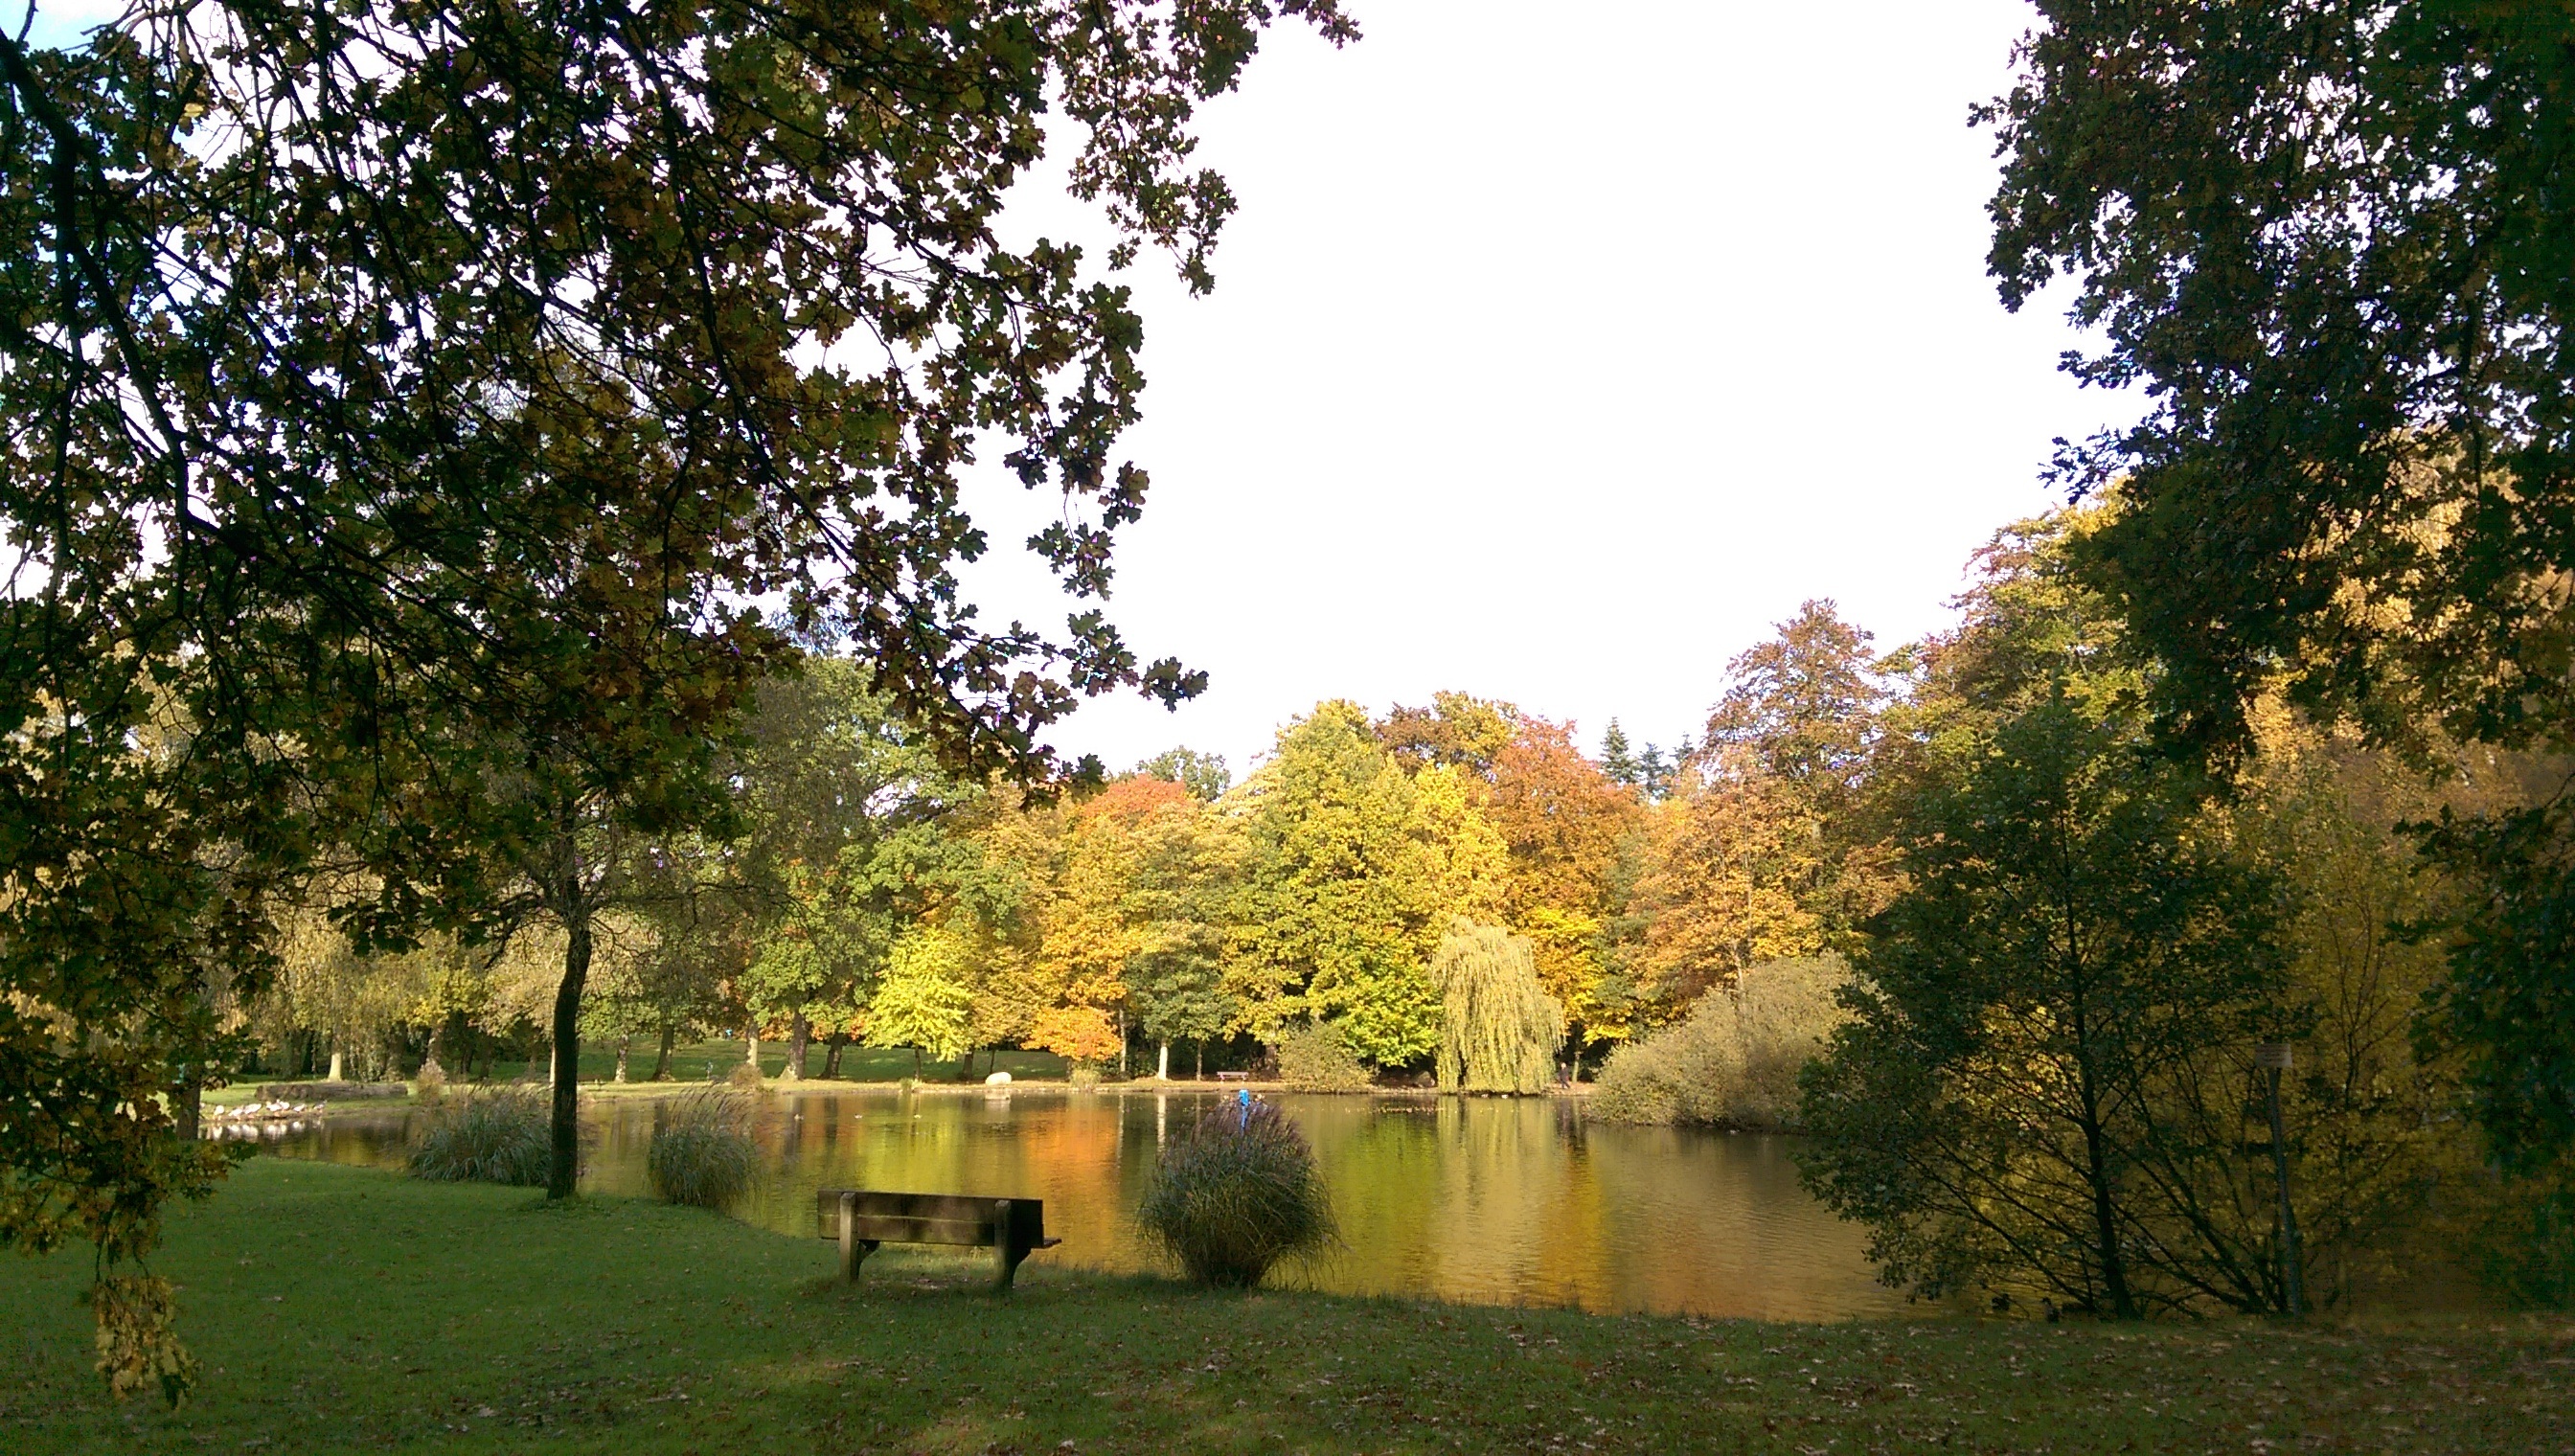
tree, nature, forest, meadow, sunlight, morning, leaf, pond, autumn, park, season, woodland, east frisia, rural area, woody plant